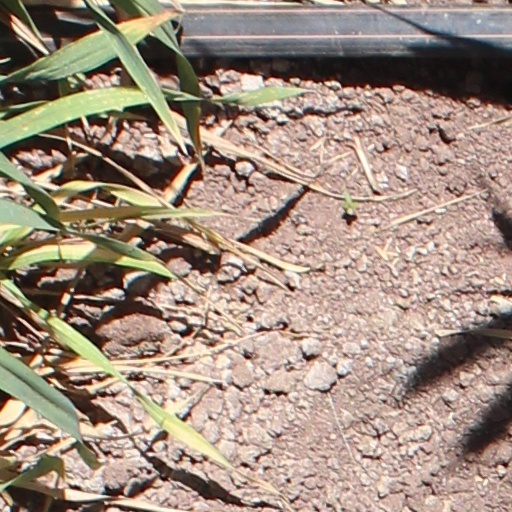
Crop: wheat